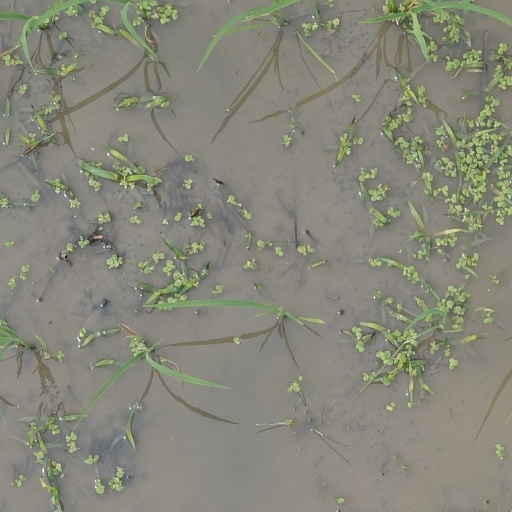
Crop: rice